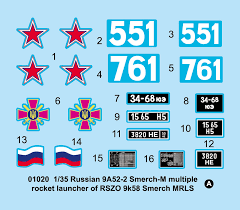
Label: Self Propelled Artillery